France–Vietnam relations

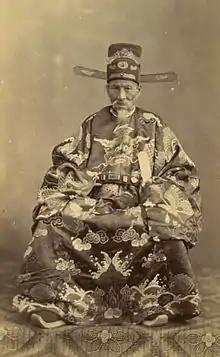
Phan Thanh Giản in Paris in 1863.

An embassy was sent to France under Phan Thanh Giản in 1863, to try to recover the territories lost to France. Although Napoleon III initially accepted Phan Thanh Giản's plea, the agreement was finally canceled in 1864, under pressure from Napoleon's cabinet led by the Minister of the Navy and the Colonies Chasseloup-Laubat.